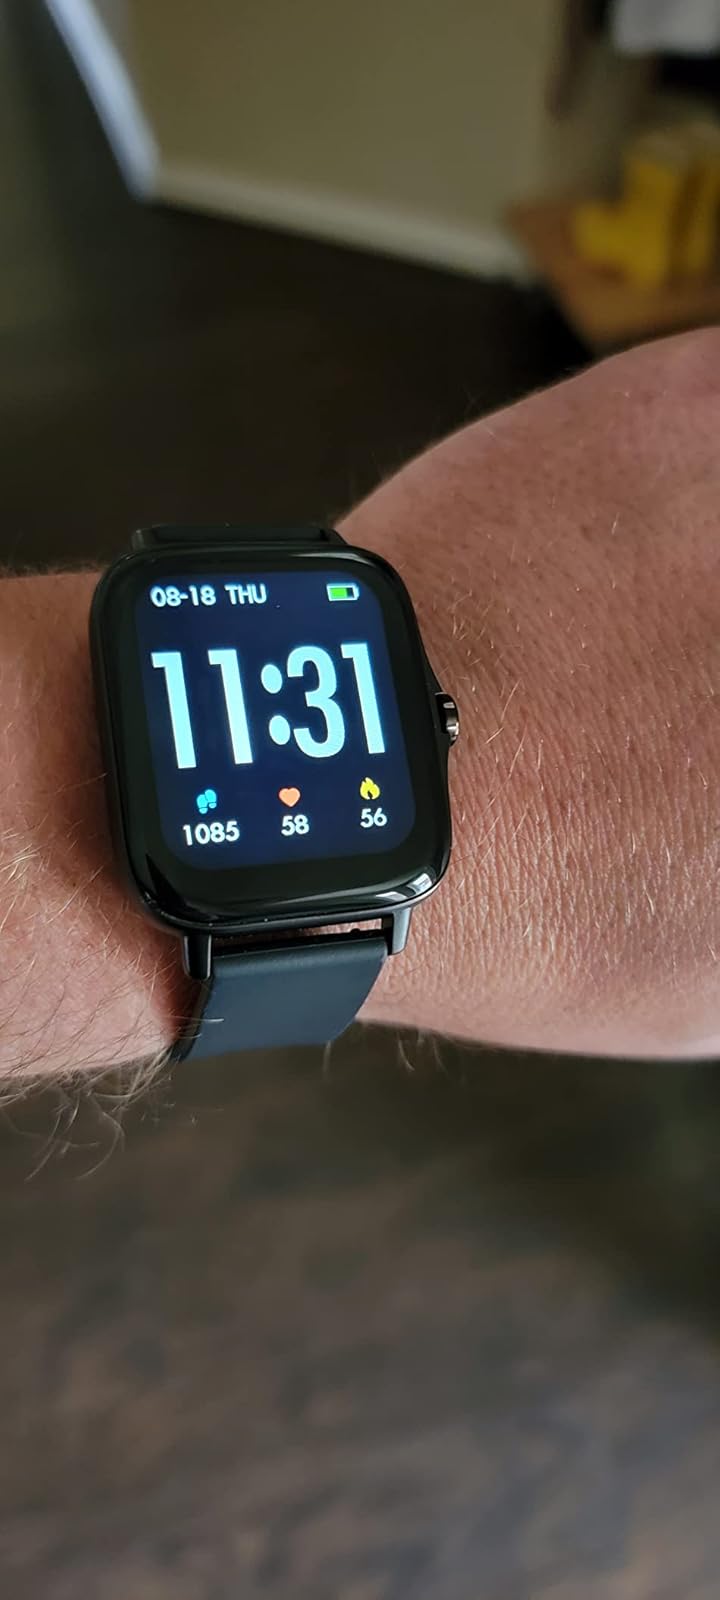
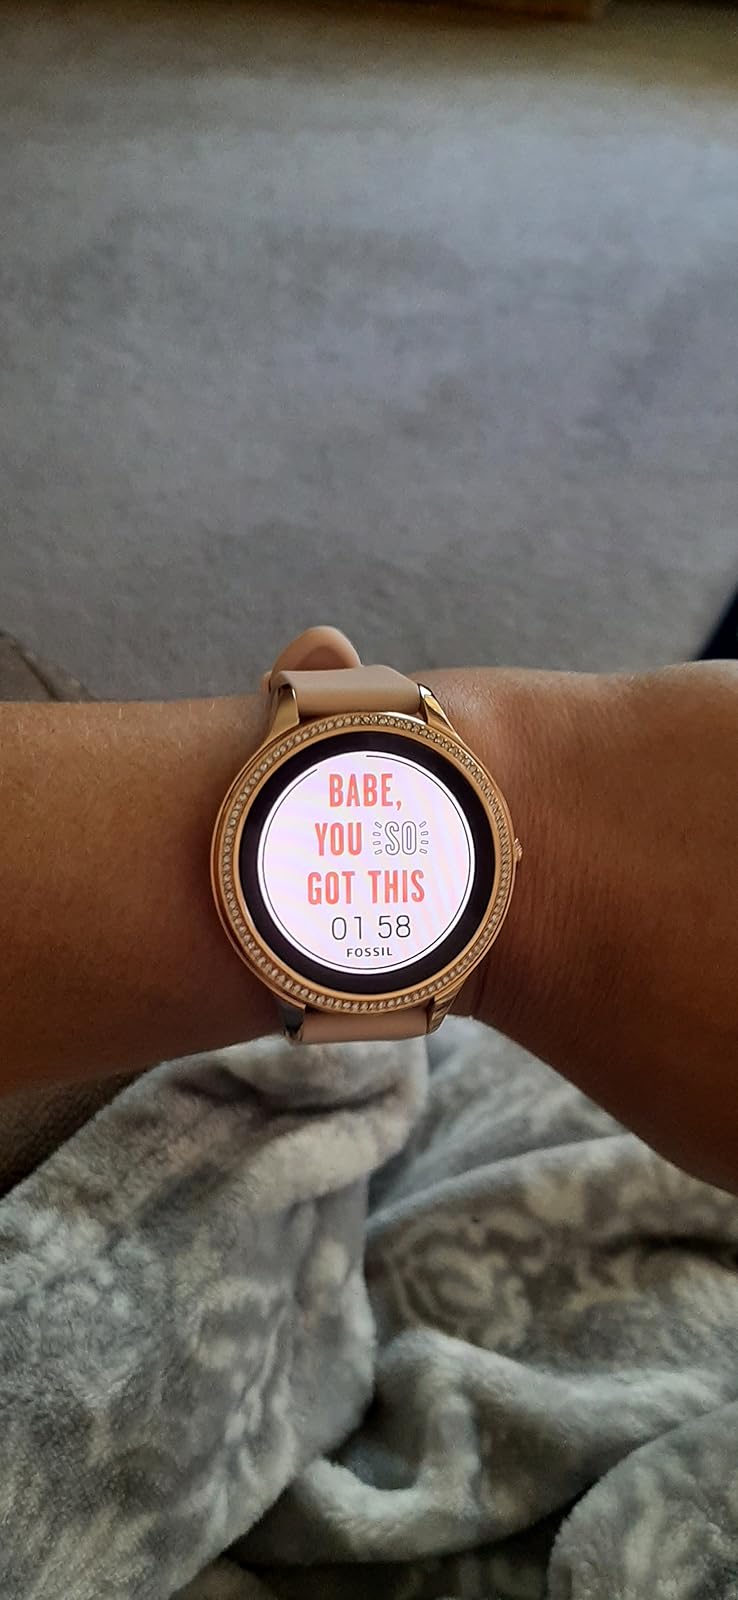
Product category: smartwatch
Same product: no